Priestdale, Queensland

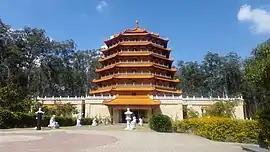
Seven-tiered pagoda of Chung Tian Temple, 2017

Priestdale is a suburb in the north-east of the City of Logan, Queensland, Australia. In the , Priestdale had a population of 160 people.